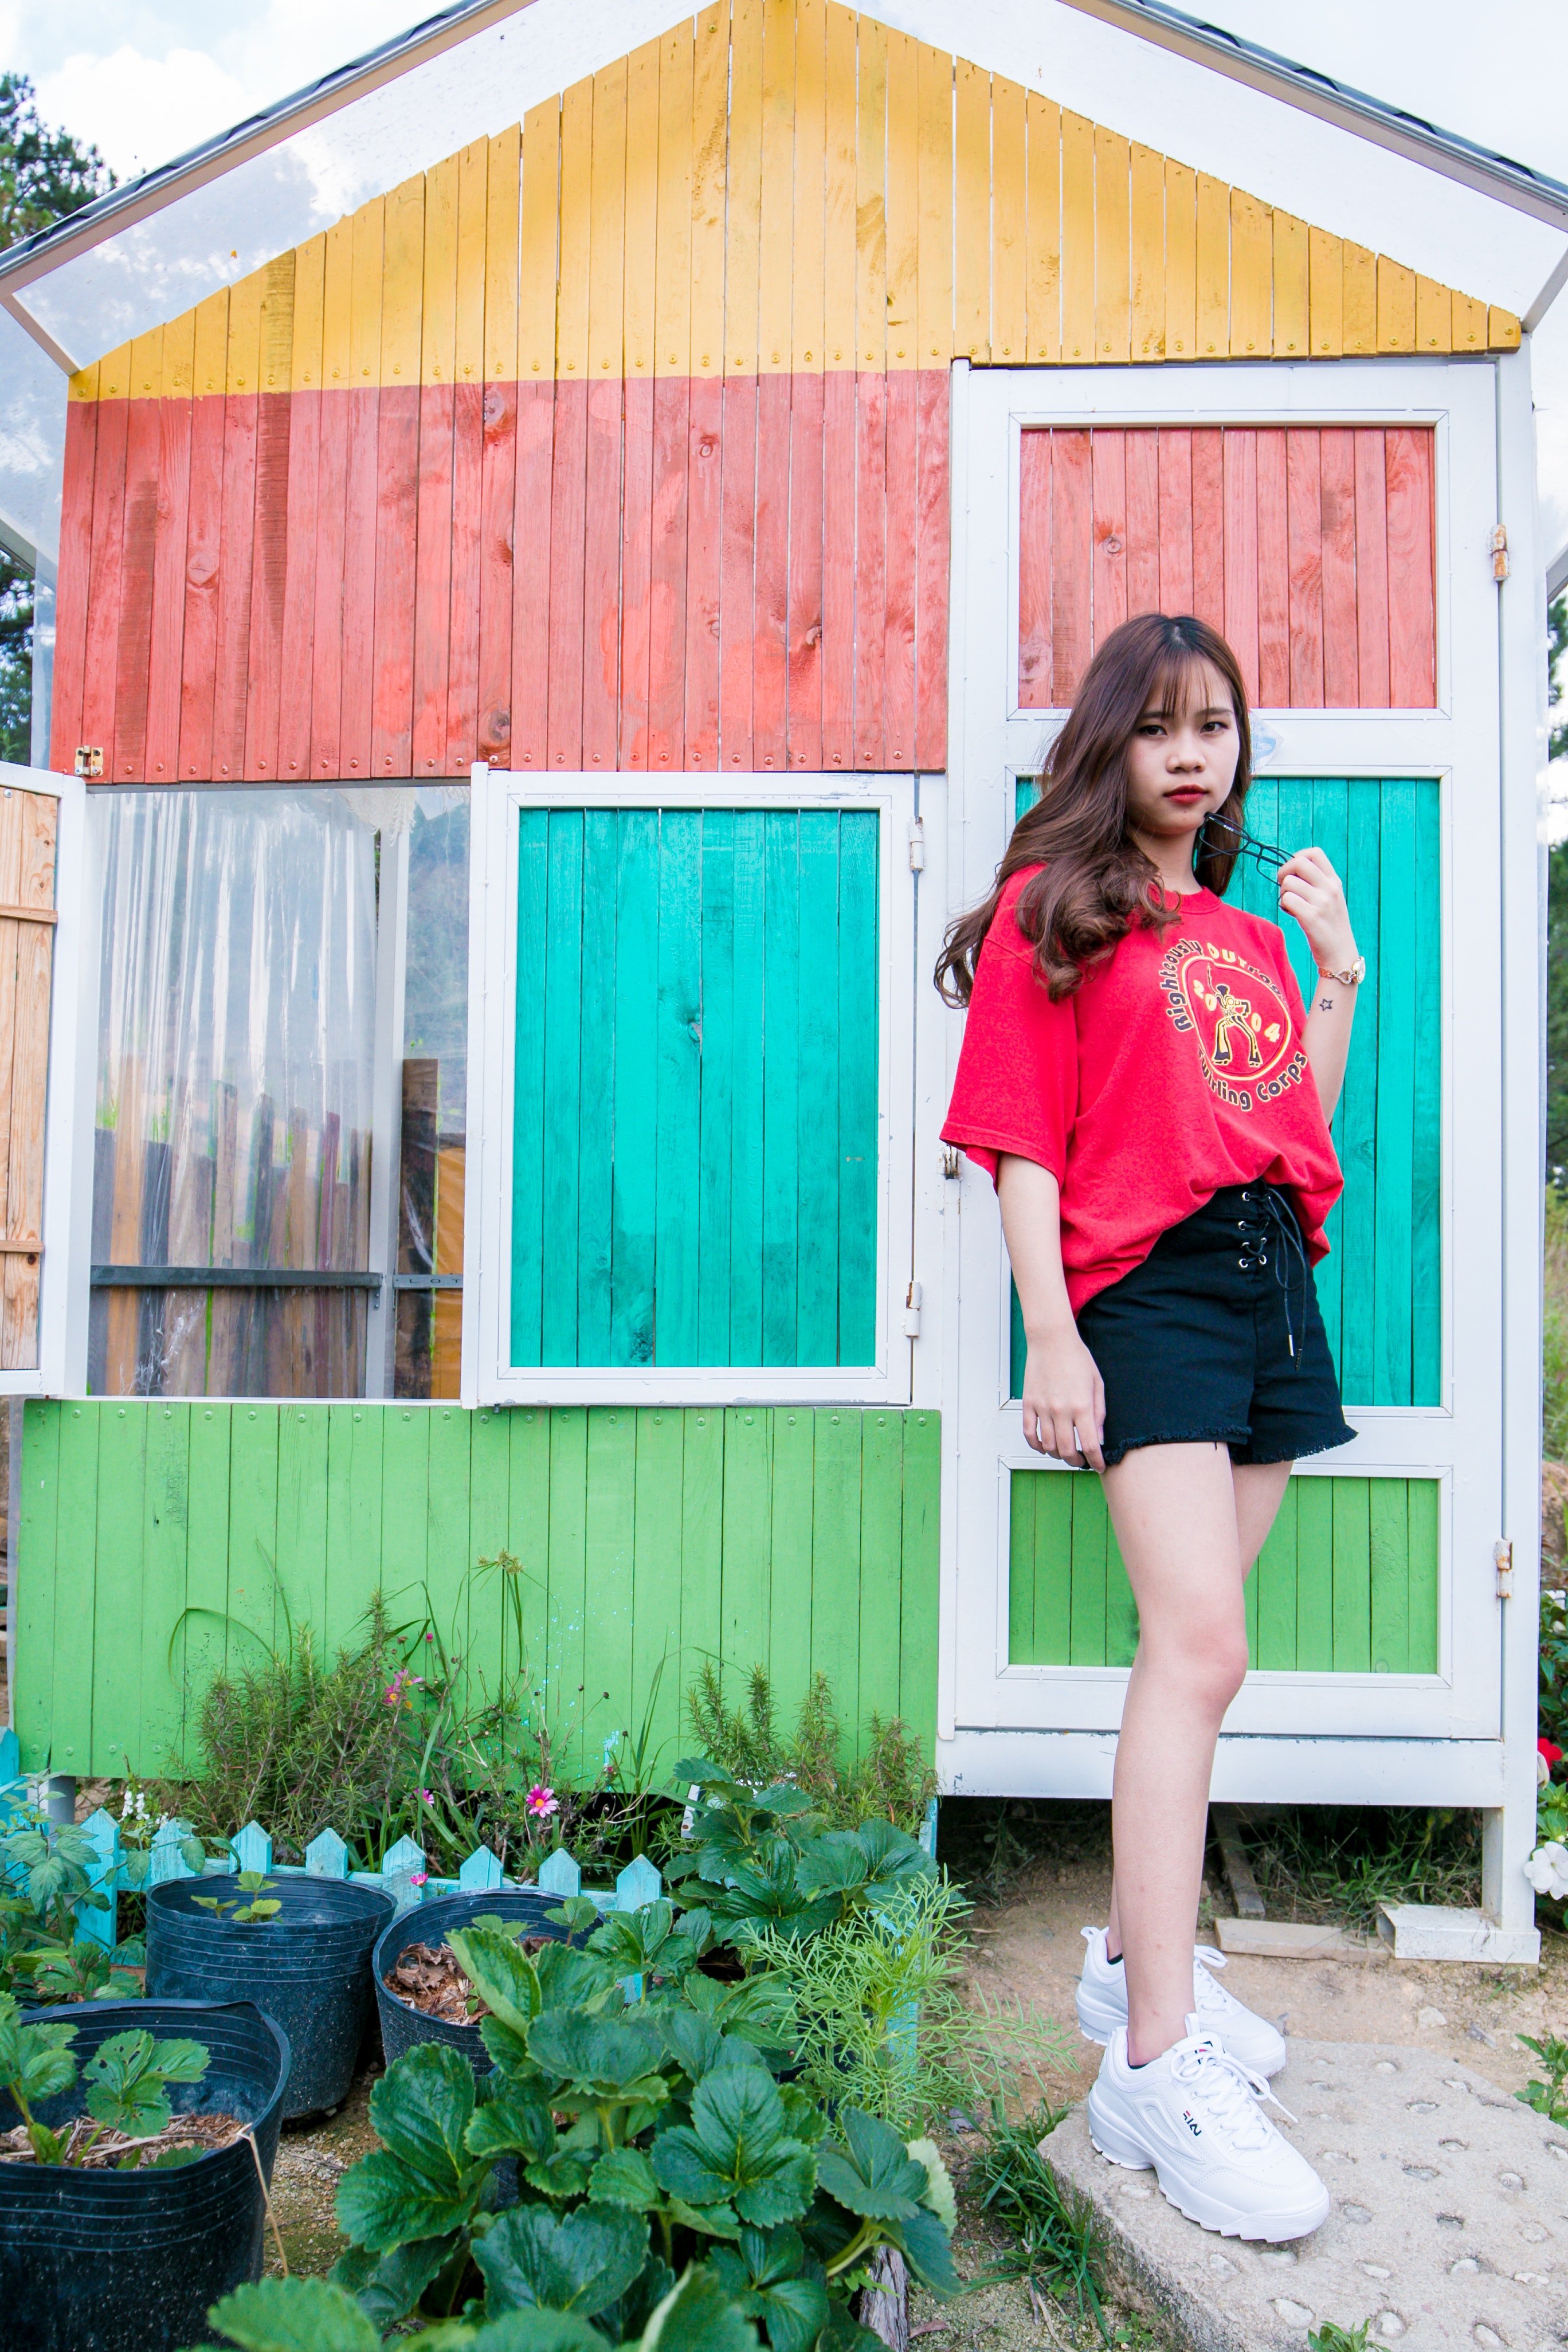
green, red, pink, shed, house, garden buildings, footwear, textile, barn, shorts, door, building, plant, home, shoe, style